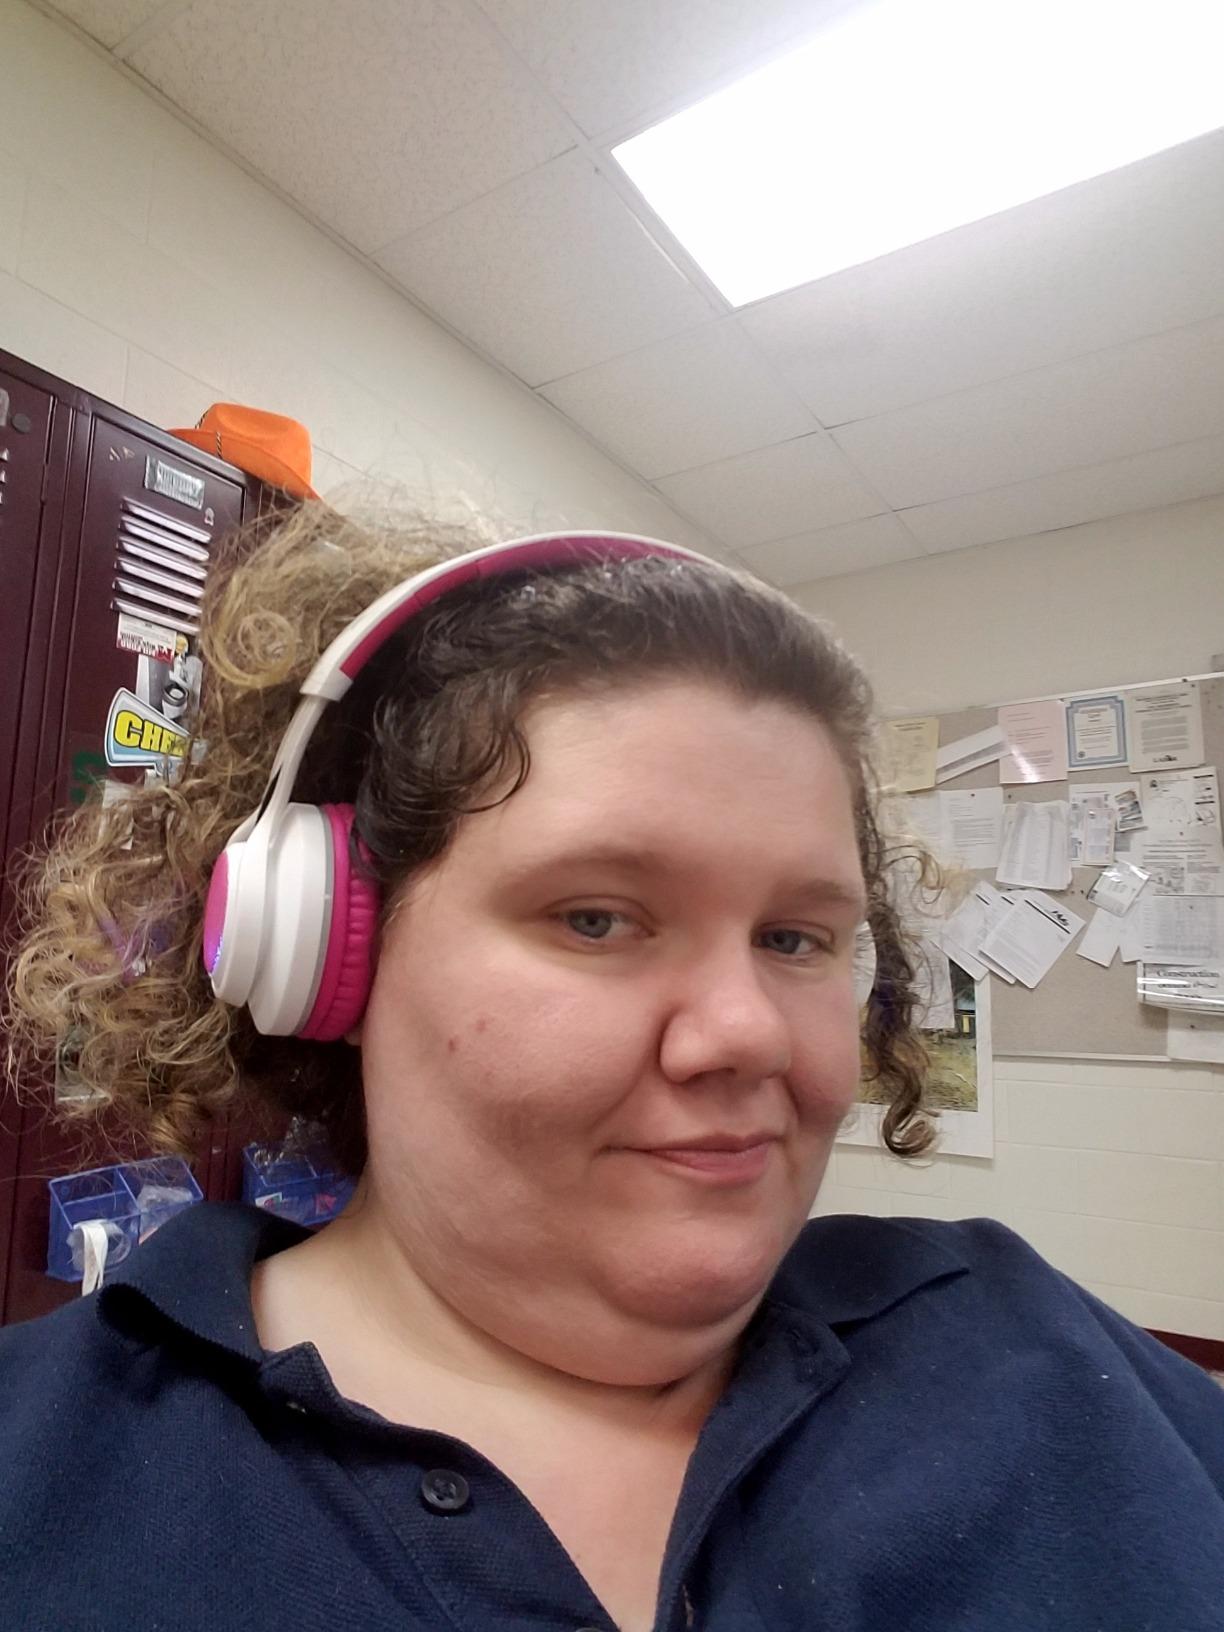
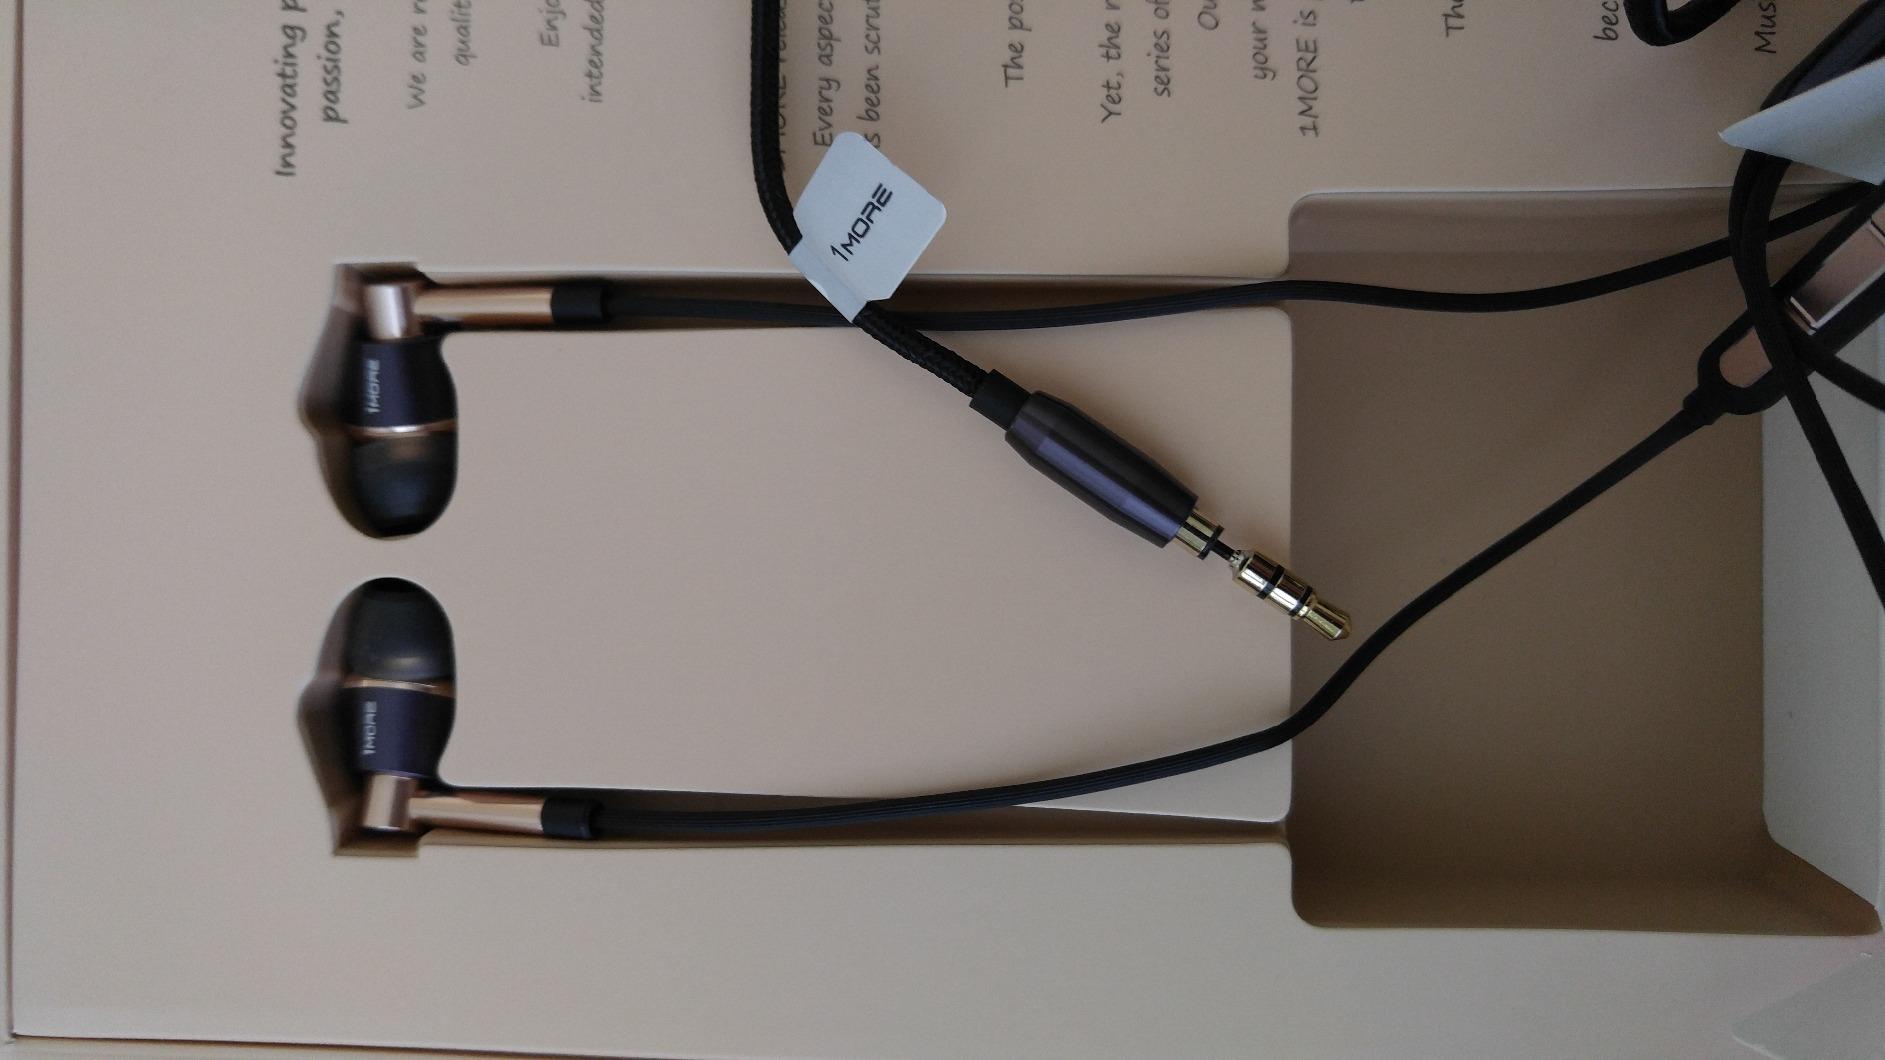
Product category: headphones
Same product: no